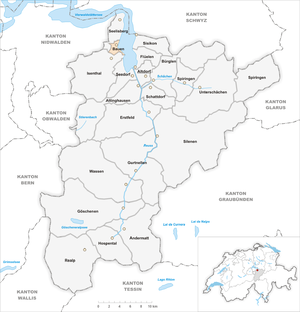
Bauen est une commune suisse du canton d'Uri.